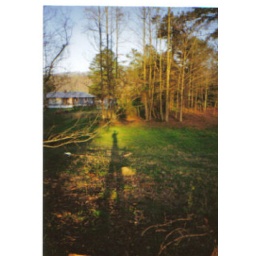
Taken in pasture behind our house in pell city